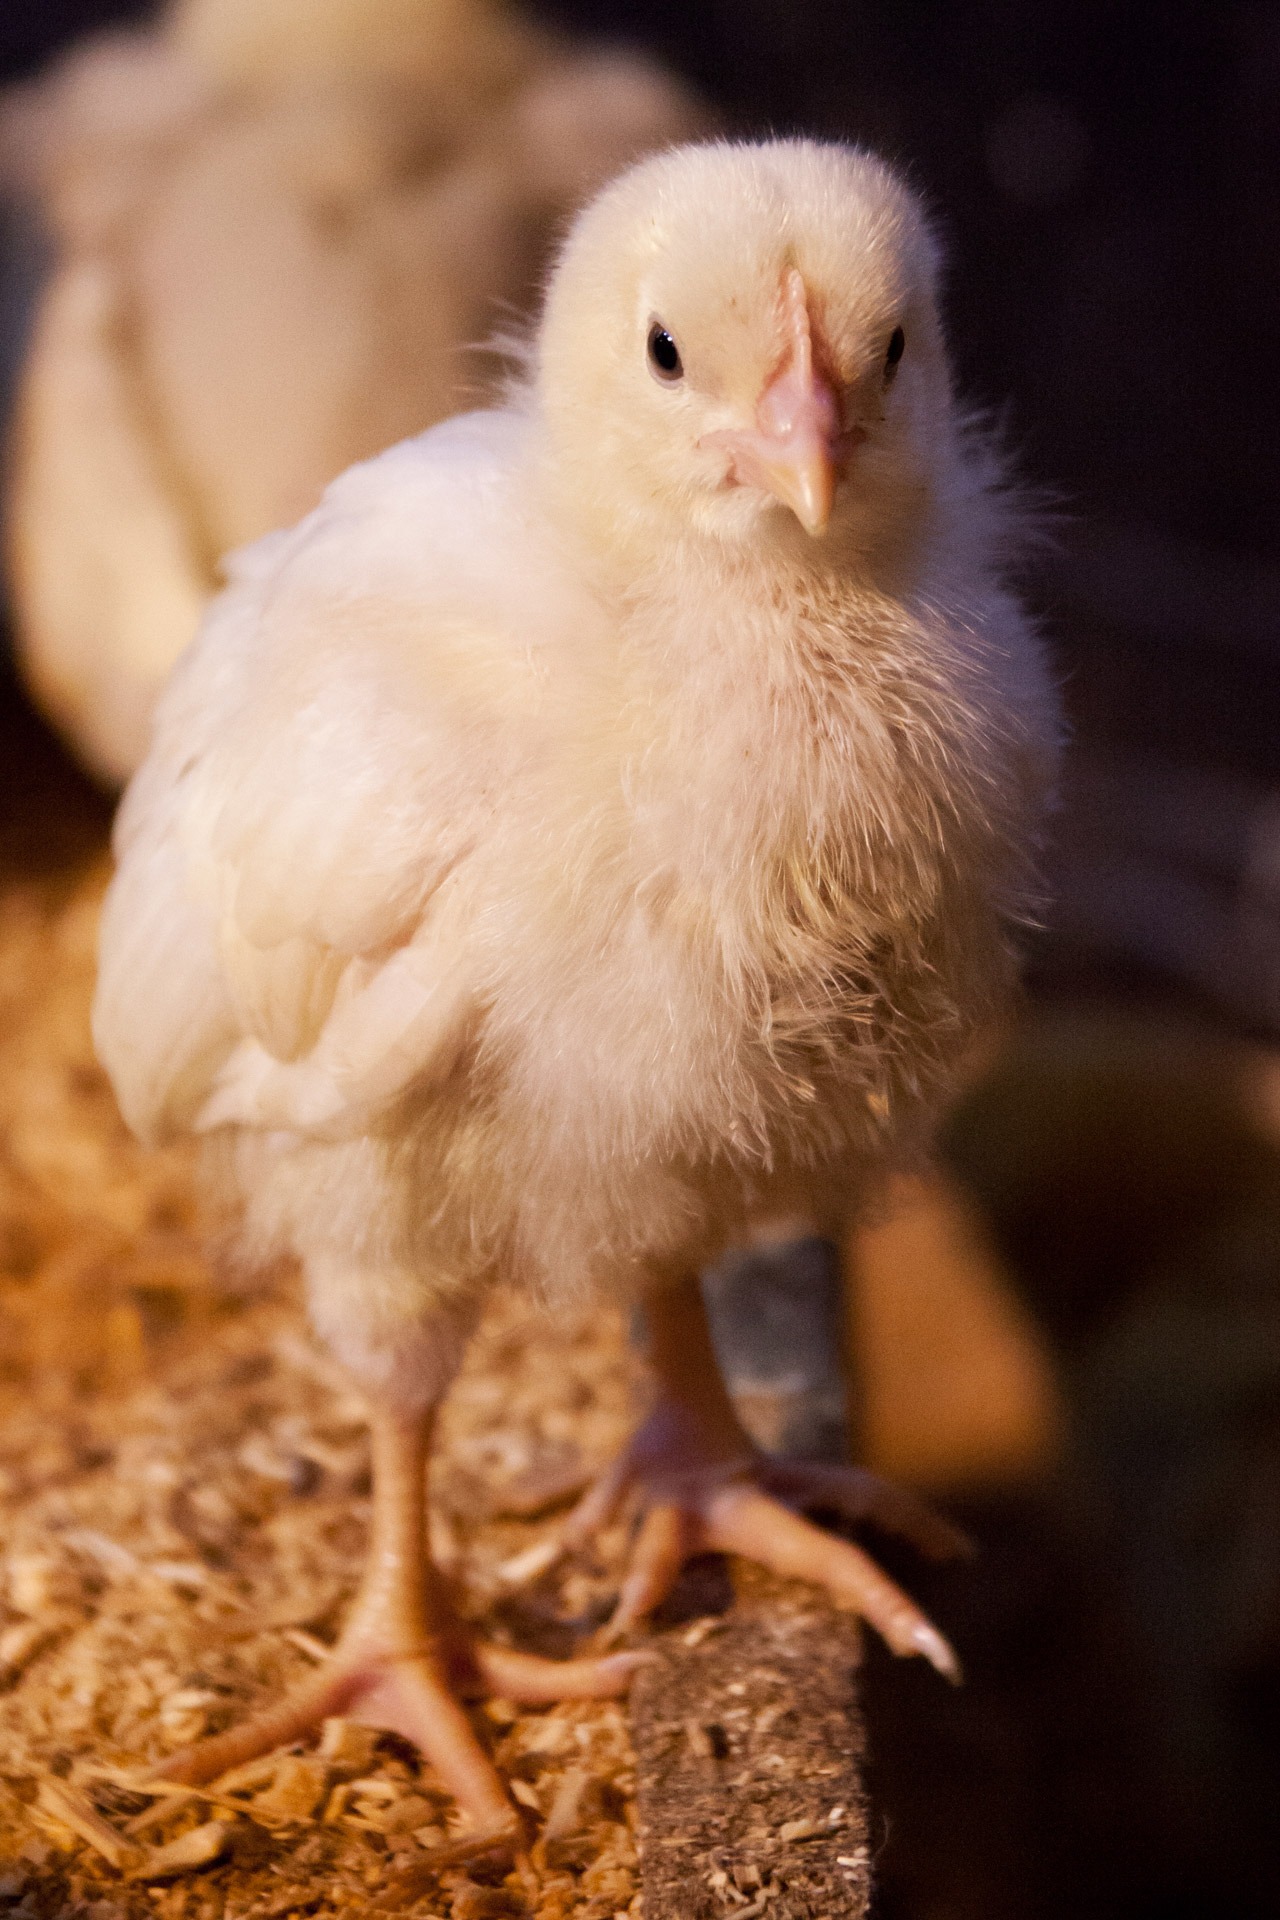
bird, wing, farm, animal, cute, wildlife, pet, young, fluffy, beak, small, yellow, baby, feather, chicken, fauna, poultry, close up, newborn, tiny, little, vertebrate, creature, soft, easter, chick, water bird